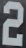
Number: 2